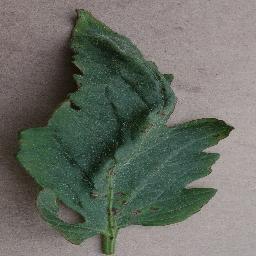
Label: Tomato___Bacterial_spot